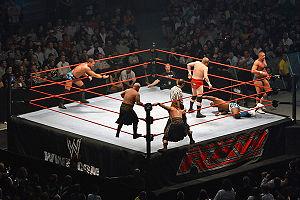
Dans le monde du catch, un tag team est un groupe composé de deux catcheurs – ou plus – travaillant en équipe. Le terme tag désigne le mouvement fait par le catcheur qui touche son coéquipier pour prendre sa place sur le ring. Dans la plupart des fédérations, il existe un championnat réservé aux équipes de catcheurs, par exemple le WWE Tag Team Championship à la WWE, ou le TNA Knockout Tag Team Championship à la TNA pour les équipes féminines.